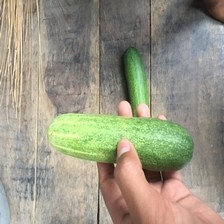
Label: cucumber